White House Astronomy Night

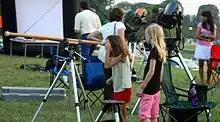
Children gazing through a replica of Galileo's telescope at the 2010 event held on the National Mall

April 28, 2012, was the third time the event was held on the National Mall. It was organized with help from Hofstra University, in addition to local astronomy clubs. Organizations represented included: the National Science Foundation, "Astronomy Magazine", the American Astronomical Society, the Astronomical Society of the Pacific, International Dark-Sky Association, the Harvard-Smithsonian Center for Astrophysics, Space Telescope Science Institute, and the National Optical Astronomy Observatory.